Chinese cuisine

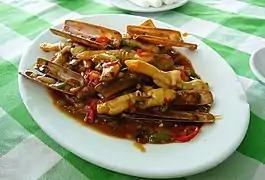
Stir-fried razor shell with "douchi" (fermented black soybeans) in Jiaodong style

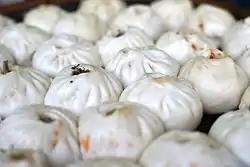
"Bāozi" are steamed buns containing savoury or sweet combinations of meat, vegetables, and mushrooms, traditionally associated with breakfast.

Tofu is made of soybeans and is another popular food product that supplies protein. The production process of tofu varies from region to region, resulting in different kinds of tofu with a wide range of texture and taste. Other products such as soy milk, soy paste, soy oil, and fermented soy sauce are also important in Chinese cooking.